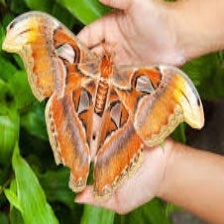
Species: HERCULES MOTH